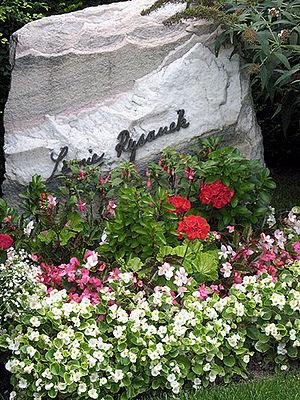
Leonie Rysanek était une soprano autrichienne, réputée pour l'expressivité de son chant et la puissance de sa voix.